MELAS syndrome

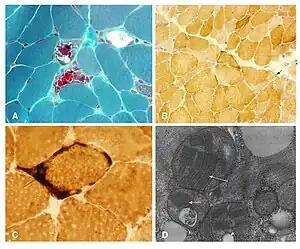
Muscle biopsy of a person diagnosed with MELAS but carrying no known mutation. (a) Modified Gomori trichrome stain showing several ragged red fibers (arrowhead). (b) Cytochrome c oxidase stain showing Type-1 lightly stained and Type II fibers, darker fibers, and a few fibers with abnormal collections of mitochondria (arrowhead). Note cytochrome c oxidase negative fibers as usually seen in mitochondrial encephalopathy, lactic acidosis and stroke-like episodes (MELAS). (c) Succinate dehydrogenase staining showing a few ragged blue fibers and intense staining in the mitochondria of the blood vessels (arrow). (d) Electron microscopy showing abnormal collection of mitochondria with paracrystalline inclusions (arrowhead), osmiophilic inclusions (large arrowhead) and mitochondrial vacuoles (small arrowhead).

MELAS is mostly caused by mutations in the genes in mitochondrial DNA, but it can also be caused by mutations in the nuclear DNA.